George Halas

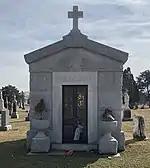
Halas mausoleum at St. Adalbert Cemetery

Halas died of pancreatic cancer in Chicago on October 31, 1983, at age 88, and is entombed in St. Adalbert Catholic Cemetery in Niles, Illinois. At the time of his death, he was the last surviving participant of the meeting that formed the NFL in 1920.